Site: brandenburg
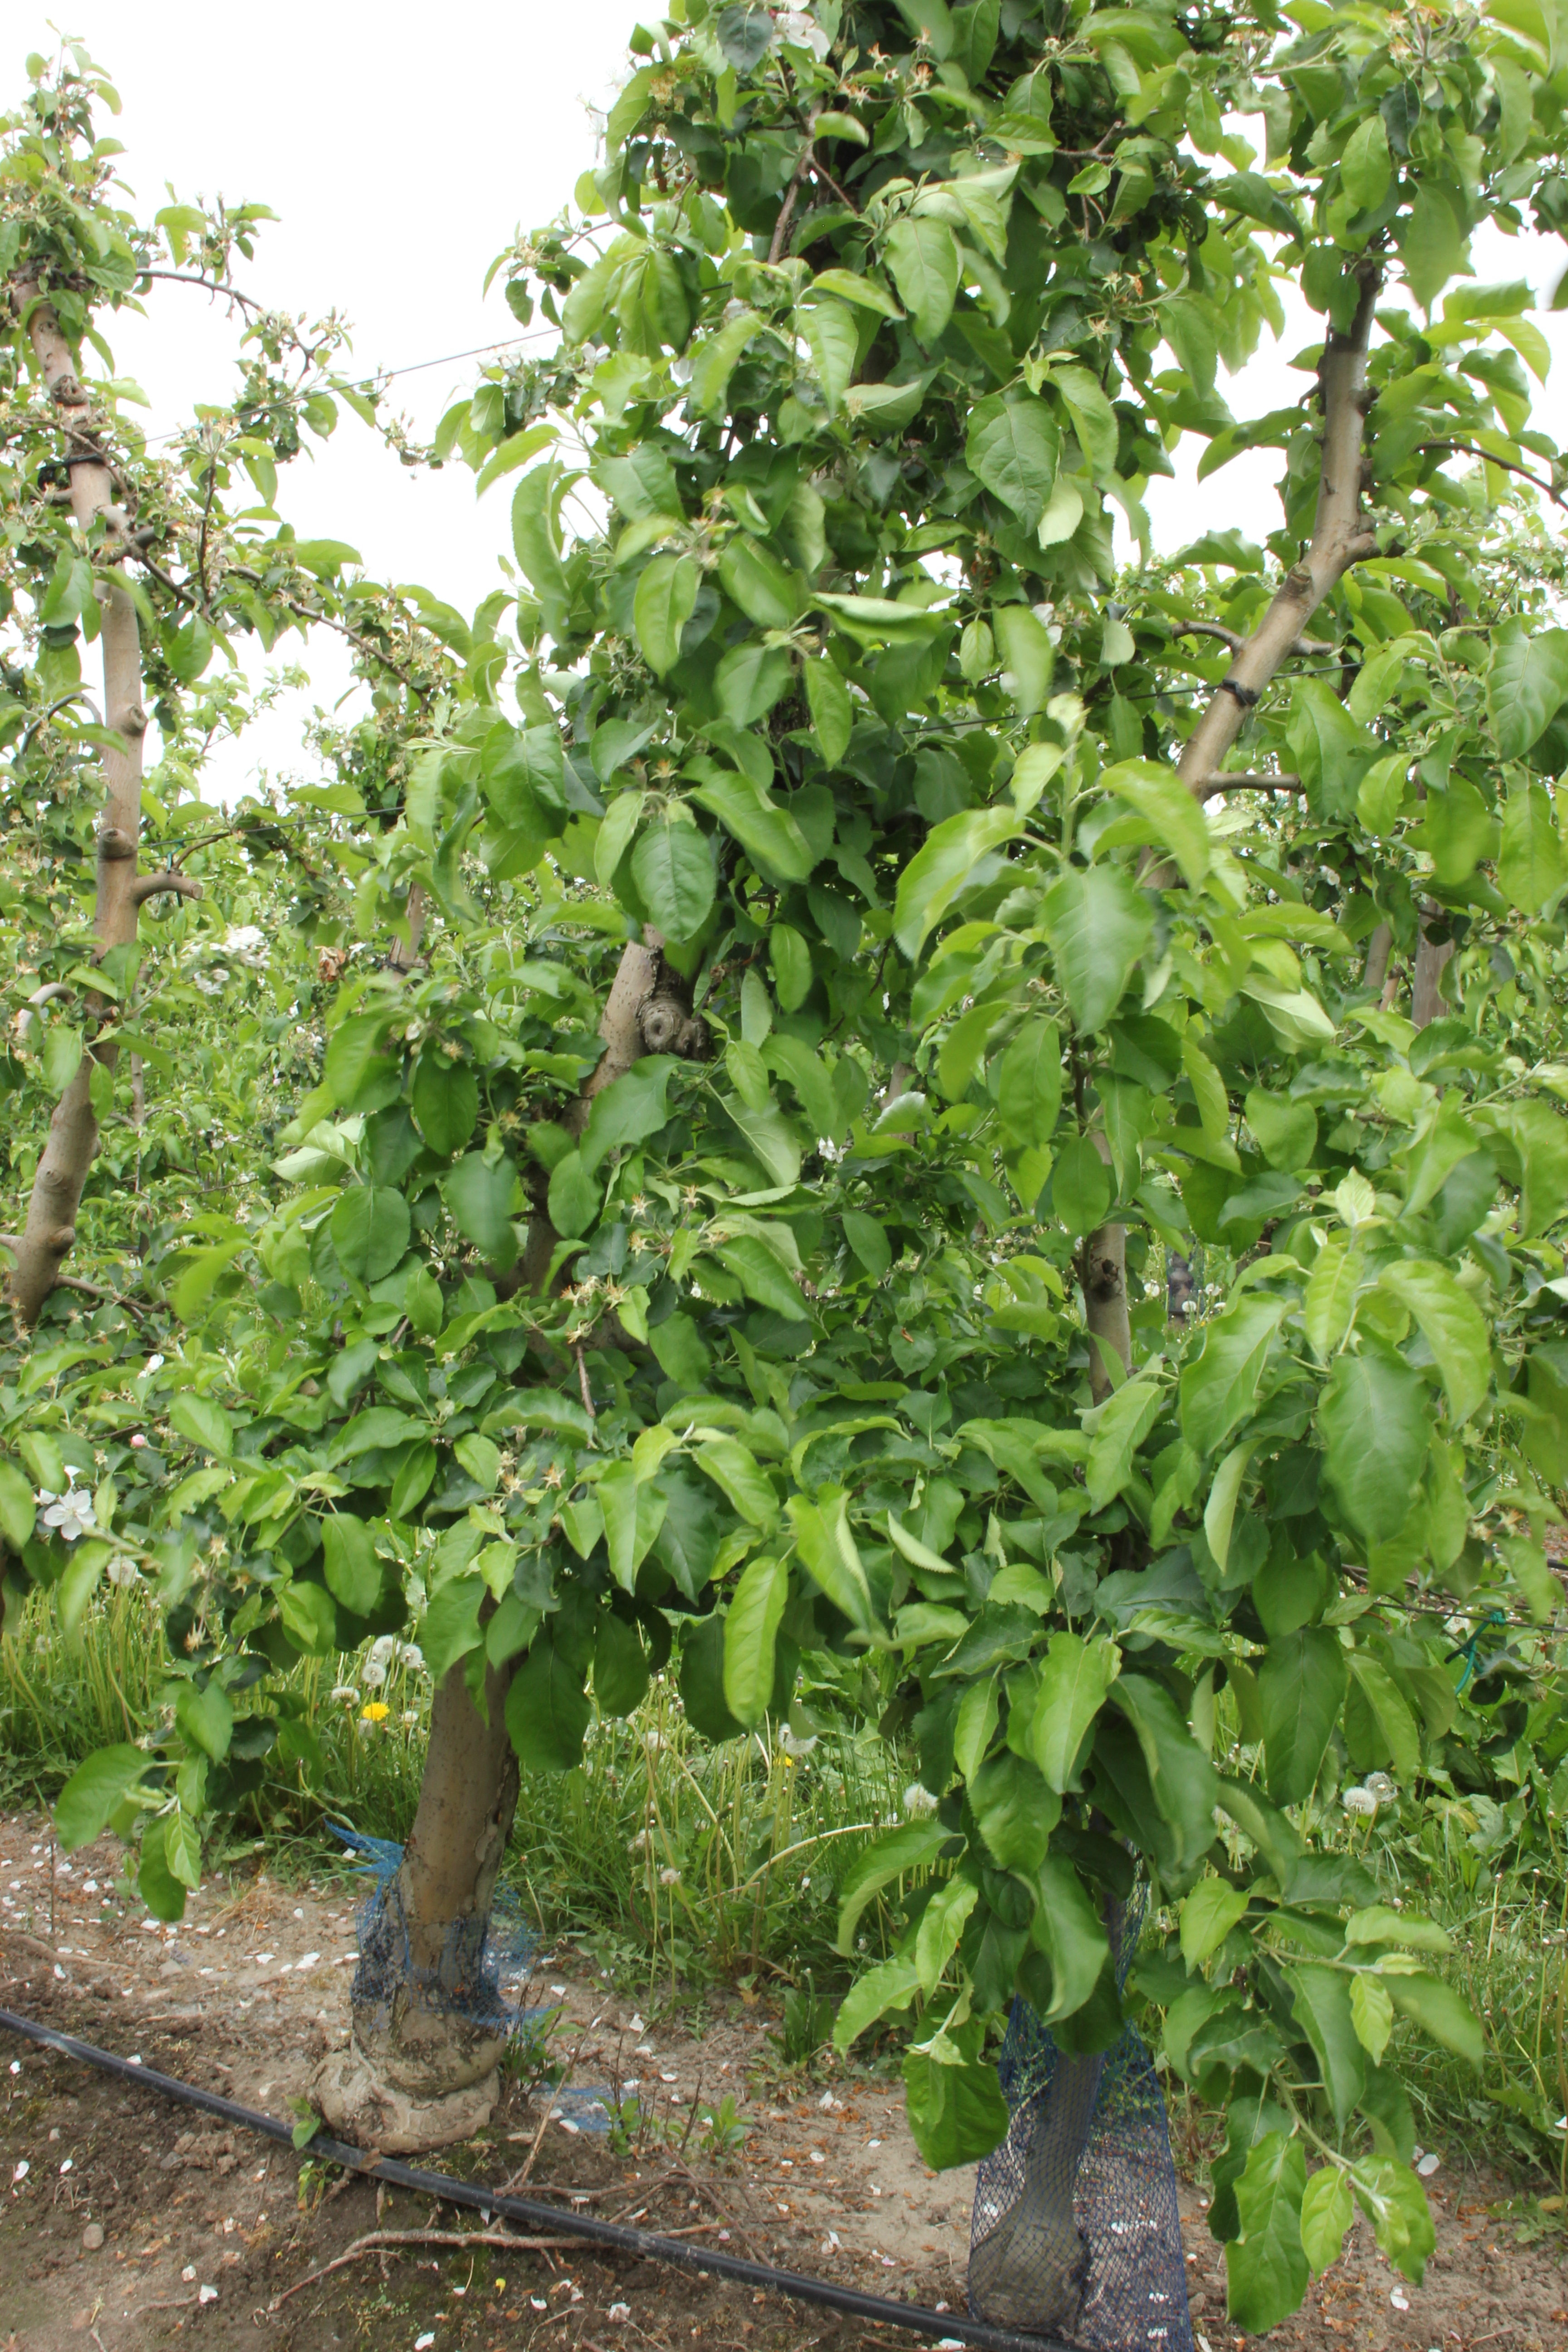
Growth stage (BBCH 67): Flowering